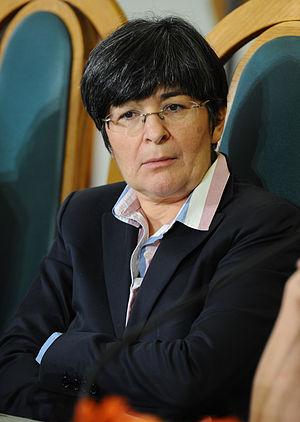
Maria Cecilia Guerra est une personnalité politique italienne, membre du Parti démocrate puis d'Article 1ᵉʳ - Mouvement démocrate et progressiste.